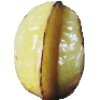
Label: Carambula 1